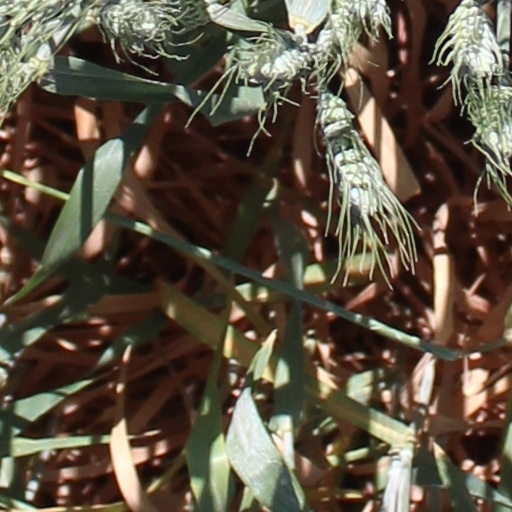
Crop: wheat